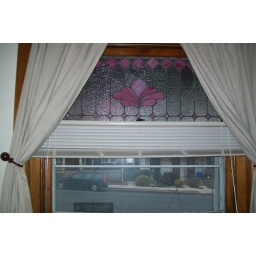
original stained glass in living room, huge double wide window